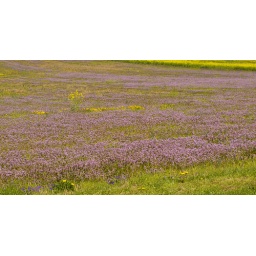
Wild flowers near the Susquehanna river in Pennsylvania's Lancaster County.